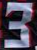
Number: 3